Carl Frederik Stanley

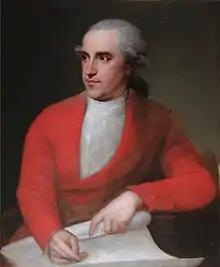
Carl Frederik Stanley painted by Erik Pauelsen in 1785. Frederiksborg Museum

Carl Frederik Stanley (c. 1738 – 9 March 1813) was an English-Danish sculptor, a leading proponent of early Neo-Classicism in Denmark.